List of monumental masons

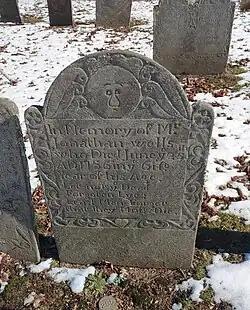
Tombstone dated 1756 carved by Gershom Bartlett

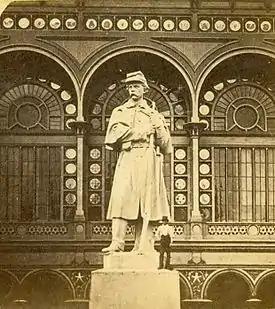
"The American Volunteer", 1876. (Note man standing on base.)

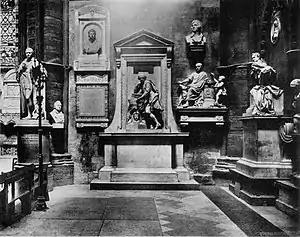
Scheemakers's Shakespeare memorial in Westminster Abbey

Cambridgeshire (with one tablet at St. Mary and St. John's Church (Hinxton, Cambridgeshire)).